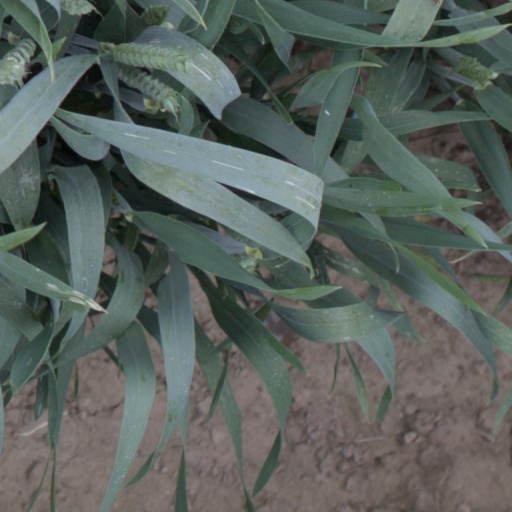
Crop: wheat